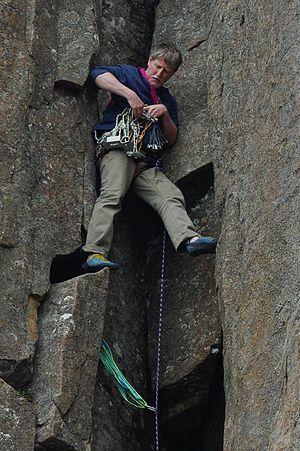
Le trad ou l’escalade « traditionnelle » est un style d'escalade pratiqué en falaise associant l'escalade libre et l'usage exclusif de protections amovibles.